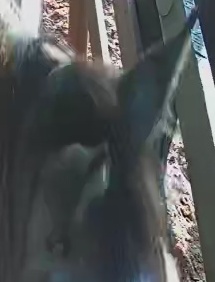
Face region: ears (position_of_ears)
Pain indicator: not_present